Tremetone

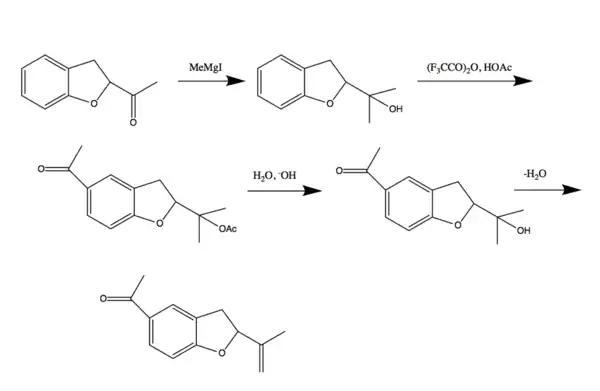
4-step synthesis of racemic tremetone

This synthesis had a 75% yield, but the final product was a racemate that would not suitably undergo chiral resolution. This prevented isolation of the natural levorotary enantiomer of tremetone; thus limiting the ability to further analyze its biological mechanisms. However, in November 1963, the enantiomers of tremetone were isolated by Bowen, et al. via the synthesis illustrated below. Resolution of enantiomers occurred by co-crystallization of the acid following Na/Hg reduction.